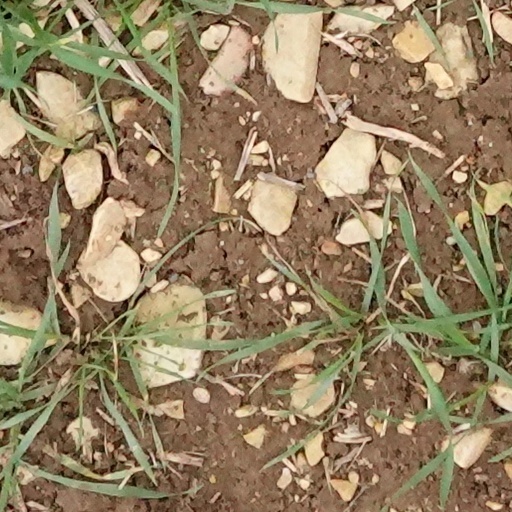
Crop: wheat